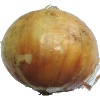
Label: Onion White 1